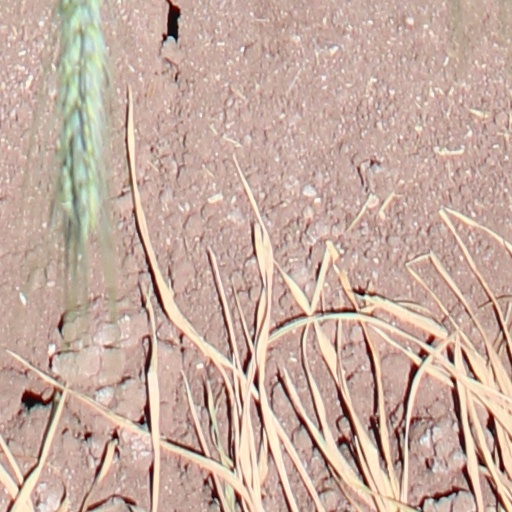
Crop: wheat